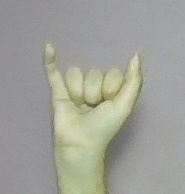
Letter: ya